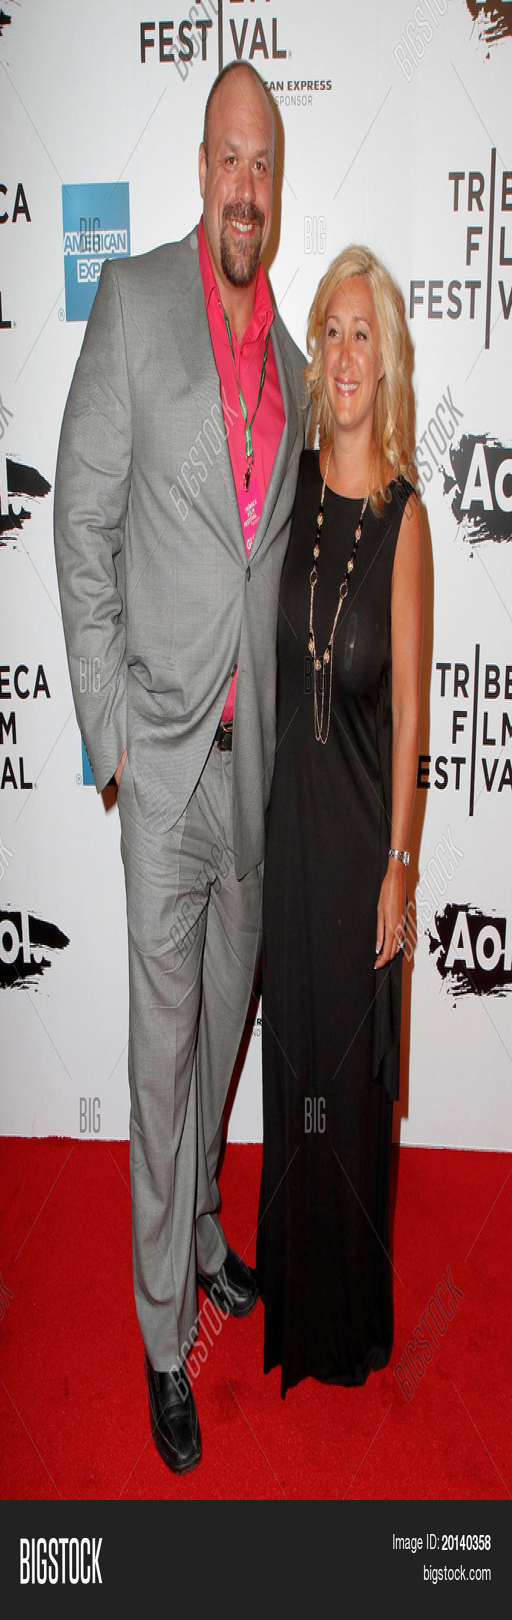
attend the opening night premiere at festival .